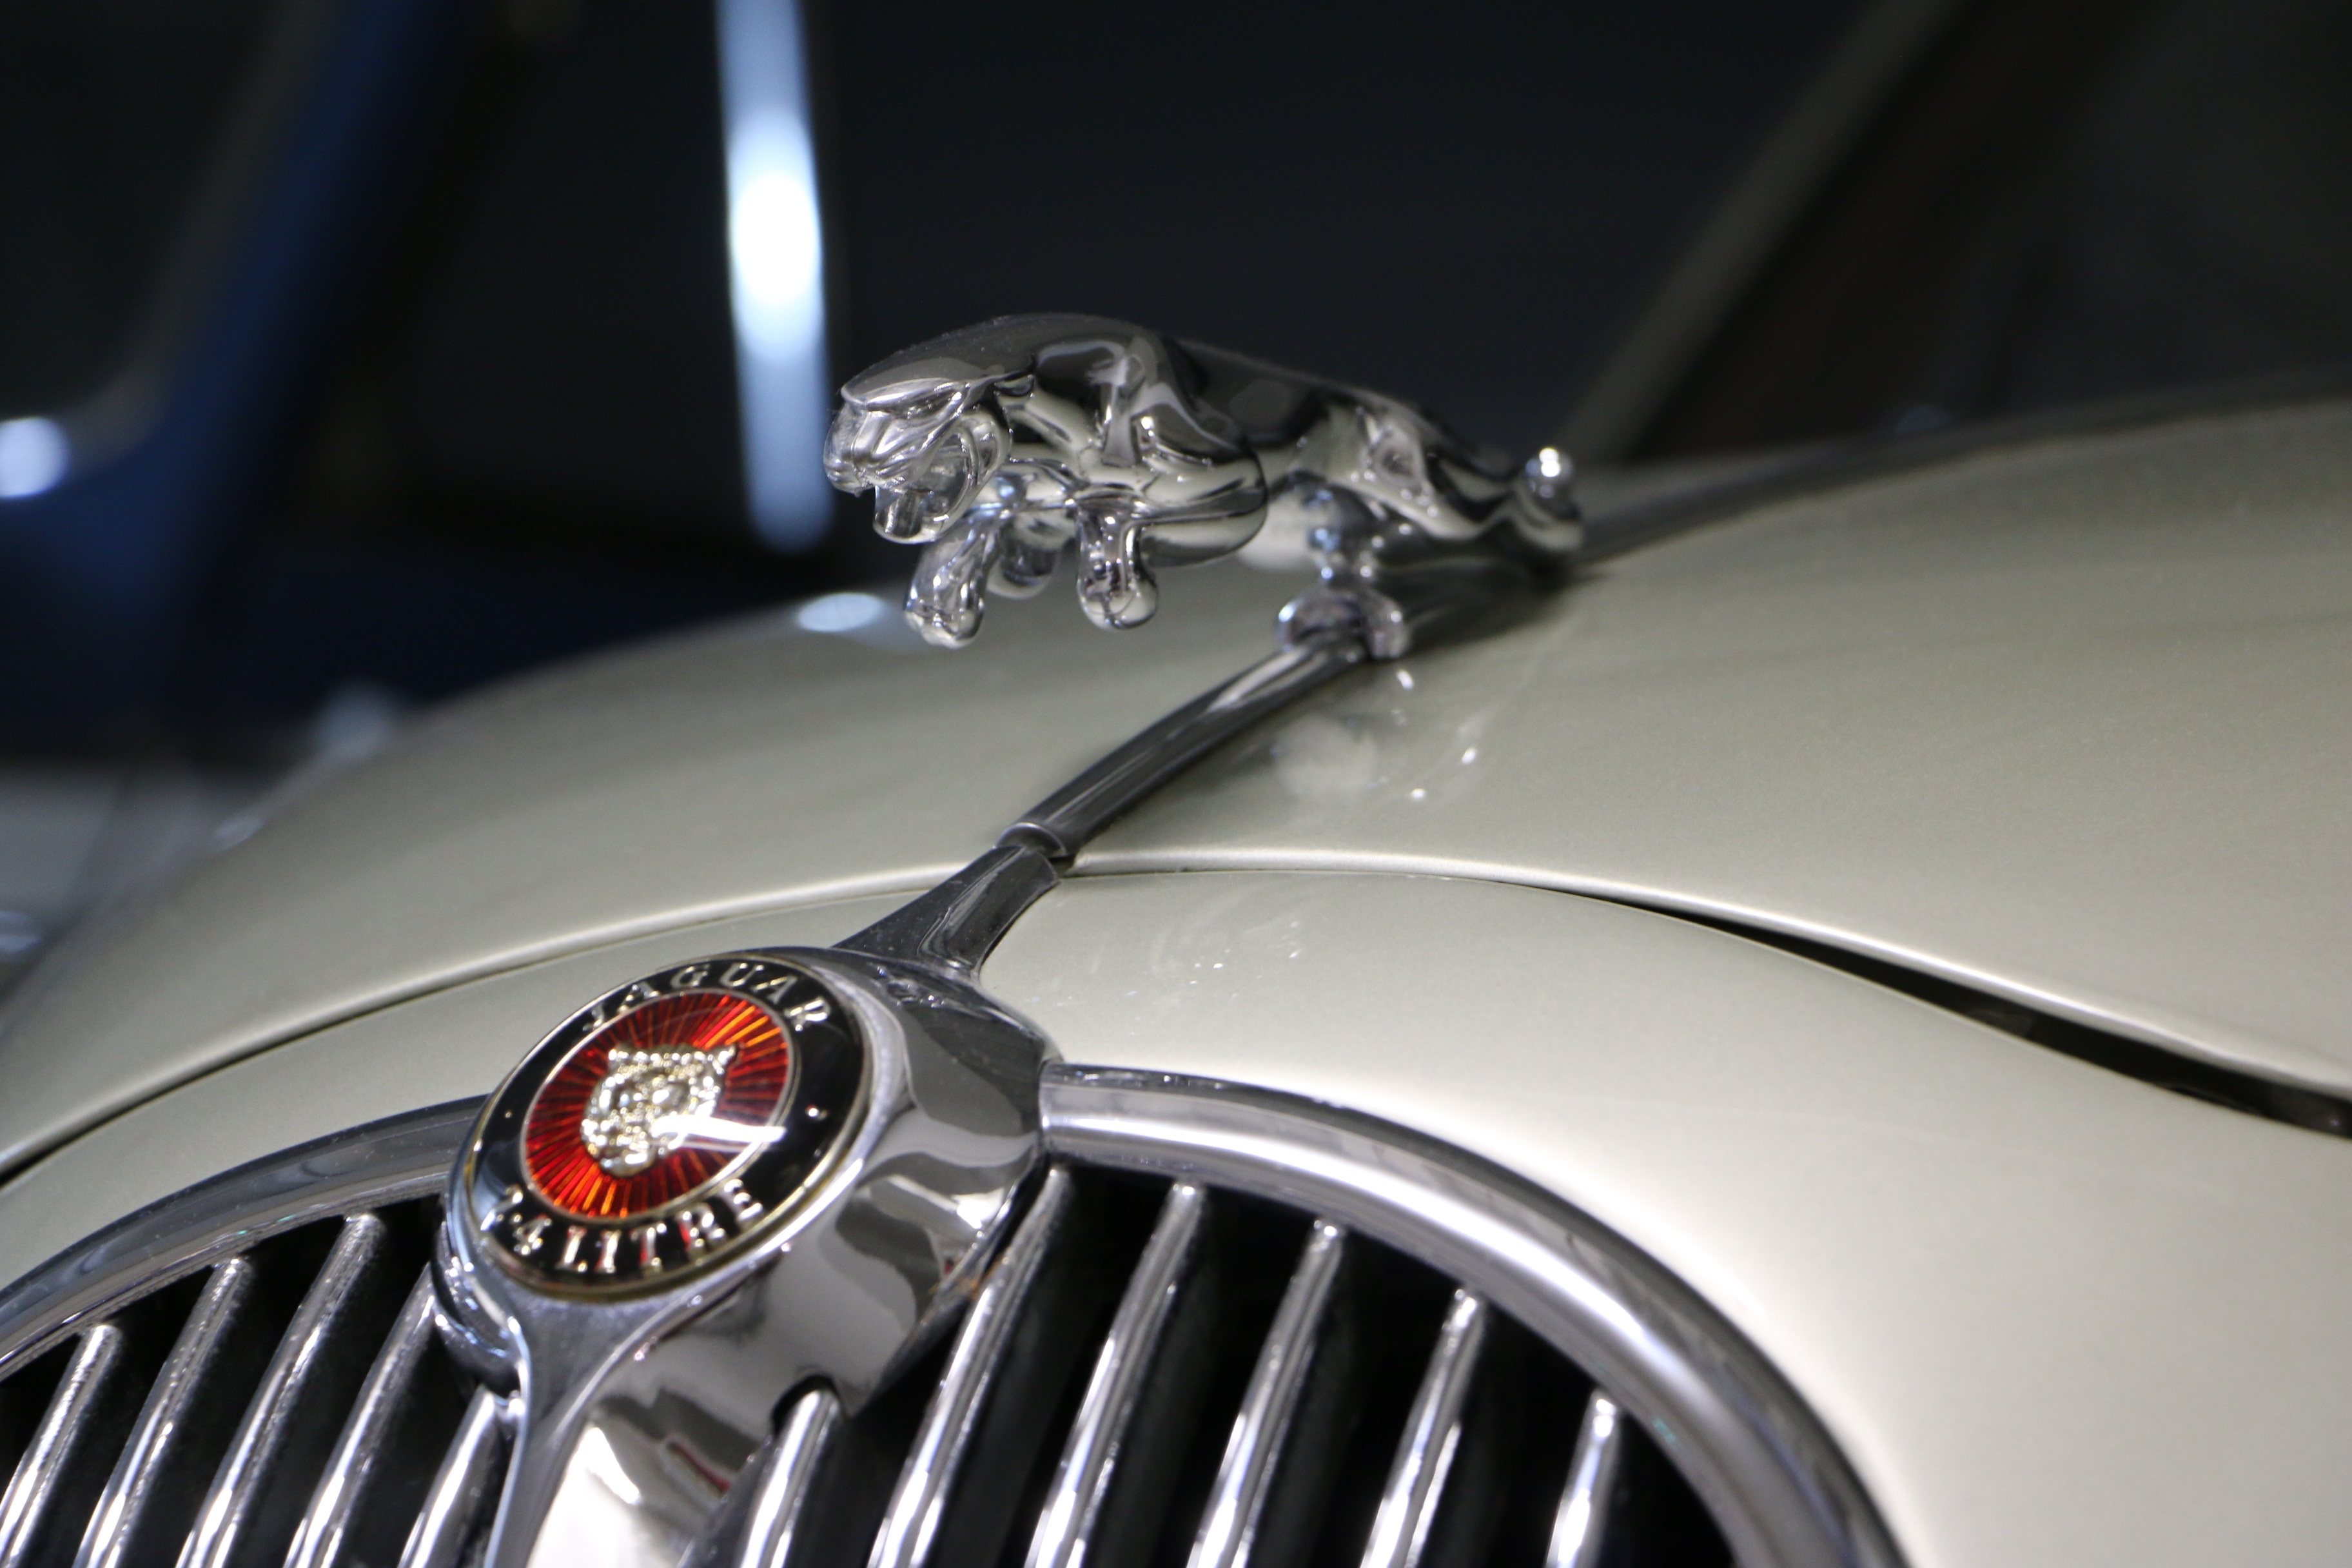
car, wheel, sign, vehicle, emblem, sports car, supercar, jaguar, land vehicle, automobile make, automotive exterior, automotive design, luxury vehicle, executive car, mid size car